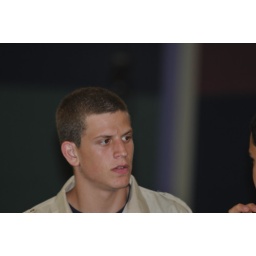
Israeli scouts visit girl scouts headquarters and troop house in Louisville Kentucky.